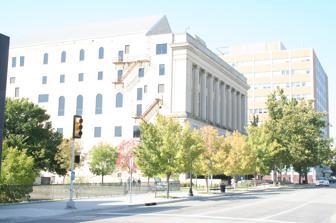
Building: The Heritage (Oklahoma City, Oklahoma)
Country: United States of America
Year built: 1923
United States historic place India Temple Shrine Building U.S. National Register of Historic Places Show map of Oklahoma Show map of the United States Location 621 N. Robinson Ave., Oklahoma City, Oklahoma Coordinates 35°28′25″N 97°30′58″W / 35.47361°N 97.51611°W / 35.47361; -97.51611 Area 1 acre (0.40 ha) Built 1923 Architect Layton, Hicks & Forsyth Architectural style Classical Revival NRHP reference No. 80003286 Added to NRHP March 26, 1980 The Heritage , formerly known as the Journal Record Building , Law Journal Record Building, Masonic Temple and the India Temple Shrine Building , is a Neoclassical building in Oklahoma City, Oklahoma .  It was completed in 1923 and listed on the National Register of Historic Places in 1980. It was damaged in the 1995 Oklahoma City bombing . It houses the Oklahoma City National Memorial Museum in the western 1/3 of the building and The Heritage, a class A alternative office space, in the remaining portion of the building. History The India Temple Shrine Building was constructed in 1923 by the various Masonic Lodges of Oklahoma, City. The first Masonic Lodge was charted in Oklahoma City in 1890, less than one year after Oklahoma's land rush of 1889 . By 1919, the number of lodges in the capital city had increased to 16. With an expanding membership and bulging treasury, the 16 Masonic Lodges of Oklahoma City voted to pool their resources for a grand temple large enough to host every lodge. They hired the prominent local architectural firm of Layton, Hicks and Forsyth to design their building. Construction of the India Temple Shrine Building was started in October 1922 and completed the following year at a cost of $1.3 million. Masonic Temple, 1941. Photo Courtesy of the Oklahoma Historical Society. Financial conditions during the Great Depression forced the Masons to vacate the India Temple Shrine Building less than 10 years after it opened. It sat empty until December 1945, when it was sold at auction to Joe D. Morris, president and founder of the Home State Life Insurance Company . Morris paid $201,000 for the building, which he converted into office space. The building was sold for a second time in December 1977 to Dan Hogan, owner of the Law Journal Record Publishing Company and underwent additional interior renovations in 1978. The building received significant damage in the Oklahoma City bombing of April 19, 1995, which destroyed the nearby Alfred P. Murrah Federal Building . Twenty blocks of downtown OKC had to be cordoned off due to the bomb's extent. The building was fully occupied at the time of the bombing and received extensive damage. The roof was blown off, several floors collapsed and glass permeated the entire structure. Fortunately, there were no fatalities, although there were several critical injuries. After the bombing, the building was purchased by the City of Oklahoma City using federal disaster funds and a major effort was undertaken to save the structure. It sat vacant for five years with the interior exposed to the elements as a result of roof damage and broken windows. The publishing plant at the west end of the building (a non-historic addition) was removed. Oklahoma City National Memorial In 2000, the western 1/3 of the building was restored and became the home of the Oklahoma City National Memorial Museum , an affiliate of the National Park Service and the National Memorial Institute for the Prevention of Terrorism . The rest and majority of the building remained largely vacant for over 20 years until Heritage Trust Company purchased it in 2015 for $4.255 million. Now known as The Heritage, the building underwent a $30 million redevelopment and is now a Class A alternative office space. Architecture and decor The building is a six-story Neoclassical structure measuring 260 feet (79 m) by 140 feet (43 m). Similar to other Masonic templates, the exterior was to have a classical design, with Ionic columns and capitals adorning the front. Combined with massive cut-stone construction, the design gave the temple a solid and ageless appearance. The building was constructed of limestone on the North and East sides and red brick on the South and West sides. The top three levels on the east side feature recessed windows, Ionic engage columns, capitals and a projecting cornice. The North face of the building also was divided into two distinct horizontal zones but without the Ionic columns. The interior was just as ornate. Rooms and halls were decorated in various styles, from Egyptian and Greek to Roman and Byzantine. Entering the new Masonic Temple from Robinson, visitors found a spacious lobby with access to the secretarial offices of the Masonic Orders housed there. A wide corridor led directly to the Shrine Auditorium, the original centerpiece of the building. The Shrine Auditorium had 2,062 seats, a 44-foot (13 m) by 80-foot (24 m) stage, 2,400 lights, and a pipe organ with 3,000 pipes that cost $30,000. It was described as the second largest auditorium in the American West . By 1947, most of the ornamentation was gone as a result of the remodeling directed by Morris, but the auditorium was retained for use as a theater and cinema. The theatre was successful at first, but its finances declined, and in 1952 the auditorium was gutted and the space was converted to office use. The Heritage, 2017. In 2000, renovations of the building converted the western 1/3 of the building into the Oklahoma City National Memorial Museum. The museum, opened to the public on February 19, 2001, occupies three stories with its entrance located on the west elevation of the building (using the address of 620 N. Harvey Avenue). A section of the second floor was left unrepaired so that visitors could see for themselves the damage caused by the bomb blast. In 2015, renovations of the remaining portion of the building took place. Many of the temple's original marble and features were kept, including the floor in the lobby and the stone steps leading into the building's east side. Marble stored in the basement by the city following the bombing was found and is now the backdrop to framed art in the lobby. Beyond the ground floor renovations and restoration, the biggest change to the building's appearance was to the top of the building. A glass box was added to create a new sixth floor which includes a 750-square-foot rooftop terrace with accordion-style glass doors. An internal staircase leading from the fifth to the sixth floor and skylights made the fifth floor, originally an attic, more usable. References